Daniel G. McMullen Jr.

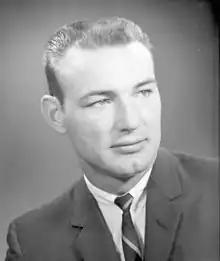
McMullen in 1966

Daniel G. McMullen Jr. (December 18, 1934 – December 5, 2006) was an American politician. He served as a Democratic member of the Florida House of Representatives.